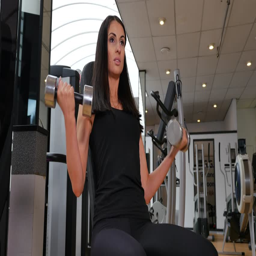
young woman working out in the fitness studio exercising the arms with dumbbells wich are too heavy